Alfonso Carrillo de Acuña

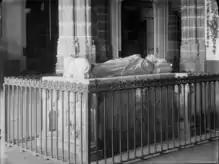
Sepulcher of Archbishop Carrillo (Jean Laurent ca. 1870) in Alcalá de Henares.

The infante died in summer 1468 and was replaced as pretender to the throne by his sister Isabella. Carrillo acted as her main advisor and with Pedro de Peralta (Pedro de Peralta y Ezpeleta) he played a major part in arranging her marriage to Ferdinand II of Aragon in October 1469. Even so, when the Catholic Monarchs came to power after Henry IV's death in December 1474, they immediately came into conflict with Carrillo. Carrillo would not accept their authoritarian treatment of him nor his enemy cardinal Pedro González de Mendoza's rise to be chancellor of the kingdom. This led him to clash with the Mendoza family, a battle he lost in the War of the Castilian Succession that followed (1475–1479). Completely changing his policy, Carrillo joined the camp led by the king of Portugal, which supported the claim to the Castilian throne by his niece, princess Joanna la Beltraneja, against the claim of Isabella I.